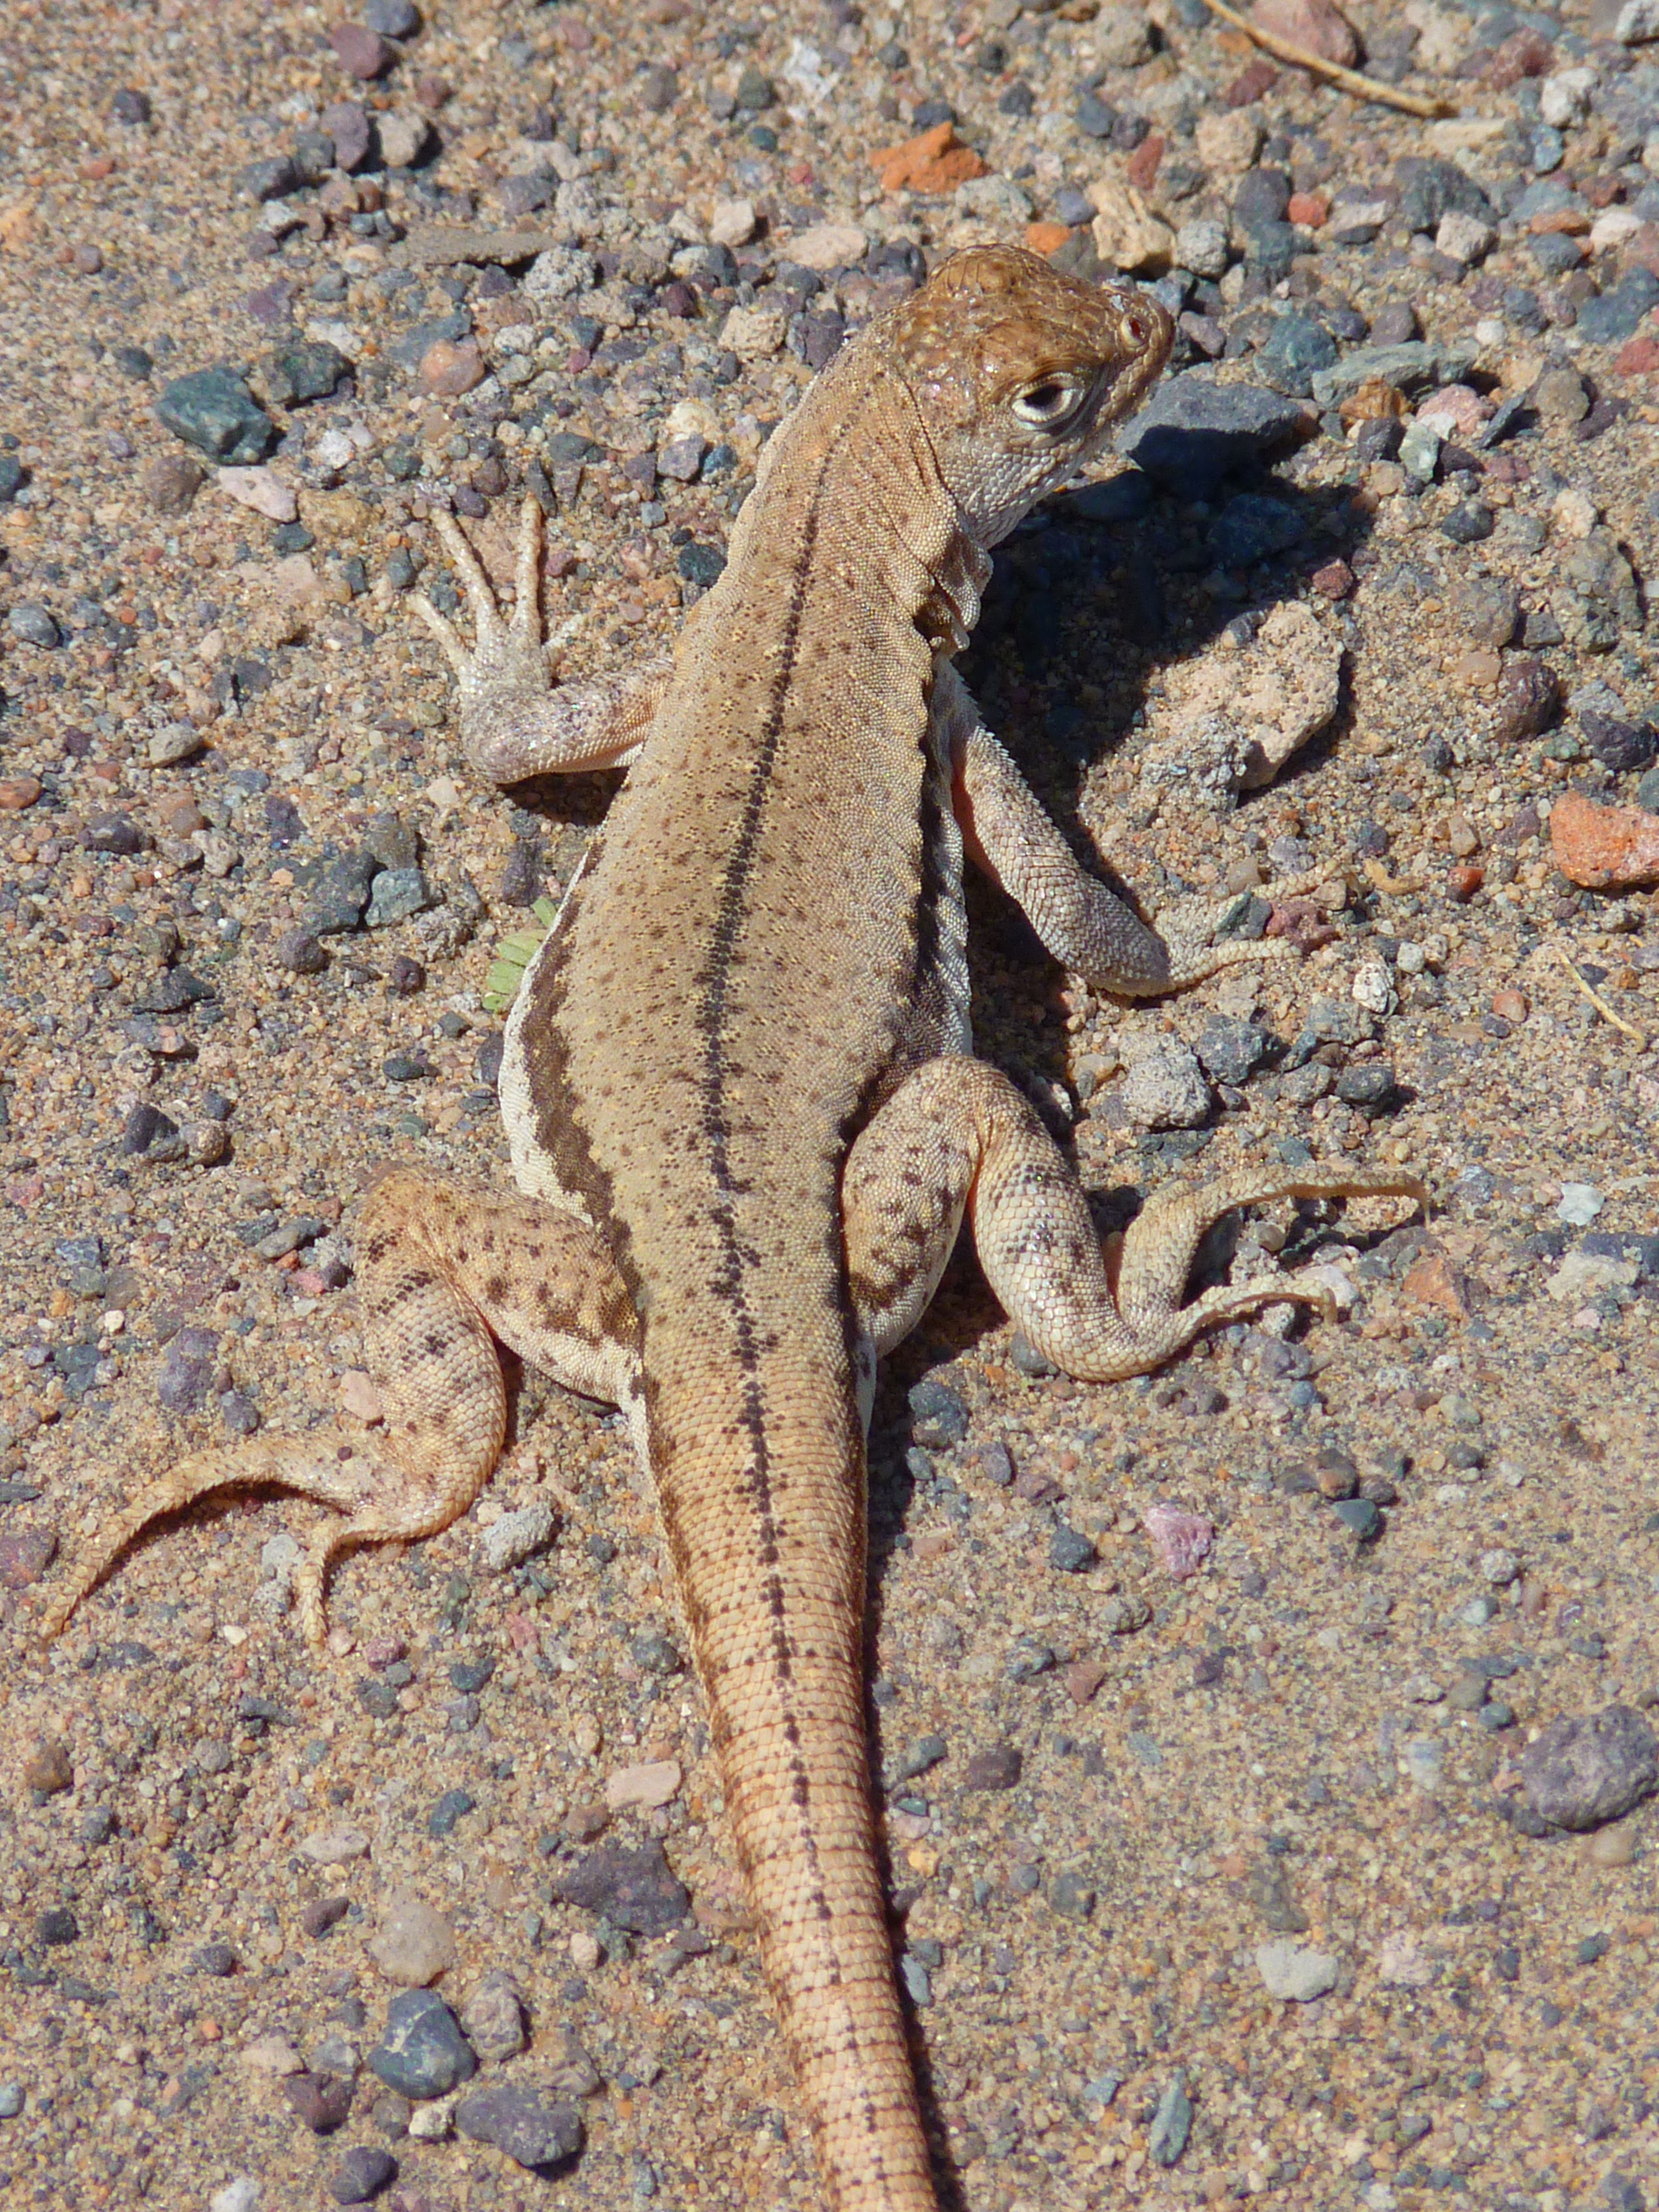
animal, wildlife, reptile, fauna, lizard, rattlesnake, vertebrate, creature, serpent, lacerta, viper, agamidae, agama, garter snake, sidewinder, scaled reptile, lacertidae, hognose snake, anguidae